Coney Island

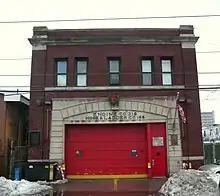
Engine Co. 318/Ladder Co. 166

The DCP certified the rezoning plan in January 2009, which allowed the city to create a amusement district. At the time, Thor Equities said it hoped to complete the project by 2011. In June 2009, the city's planning commission approved the construction of 4,500 units of housing, including 900 affordable units, and promised to preserve affordable housing already in the neighborhood. Subsequently, the city government paid Sitt $95.6 million for of land. The nonprofit civic group Municipal Art Society wanted the city-operated park to be larger, though the city was reluctant to spend so much money.